Infinite Space

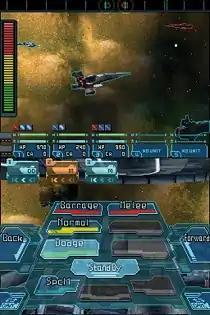
The display is divided into two screens. The top screen shows the a view of two fleets of spaceships in combat, and an action gauge along the left side. The bottom screen shows the player's command options.

"Infinite Space" is a science fiction role-playing video game where players take on the role of protagonist Yuri, who leads a growing fleet of spaceships across different galaxies. The narrative is presented through non-interactive story cutscenes presented using 2D static images, while other elements including battles and exploration are presented using 3D graphics. The entire game is controlled by the touchscreen. Neither characters nor spacecraft are controlled directly, but instead use a style similar to a point-and-click game. While the main plot is unchanging, many smaller elements feature a non-linear branching narrative dictated by choices from the player. These choices can determine a particular path through the narrative, or allow a new character to join Yuri's fleet. Travelling between planets causes a ship crew's fatigue level to rise, impeding their efficiency. Stopping at a space port or planet removes fatigue and replenishes the fleet's health.